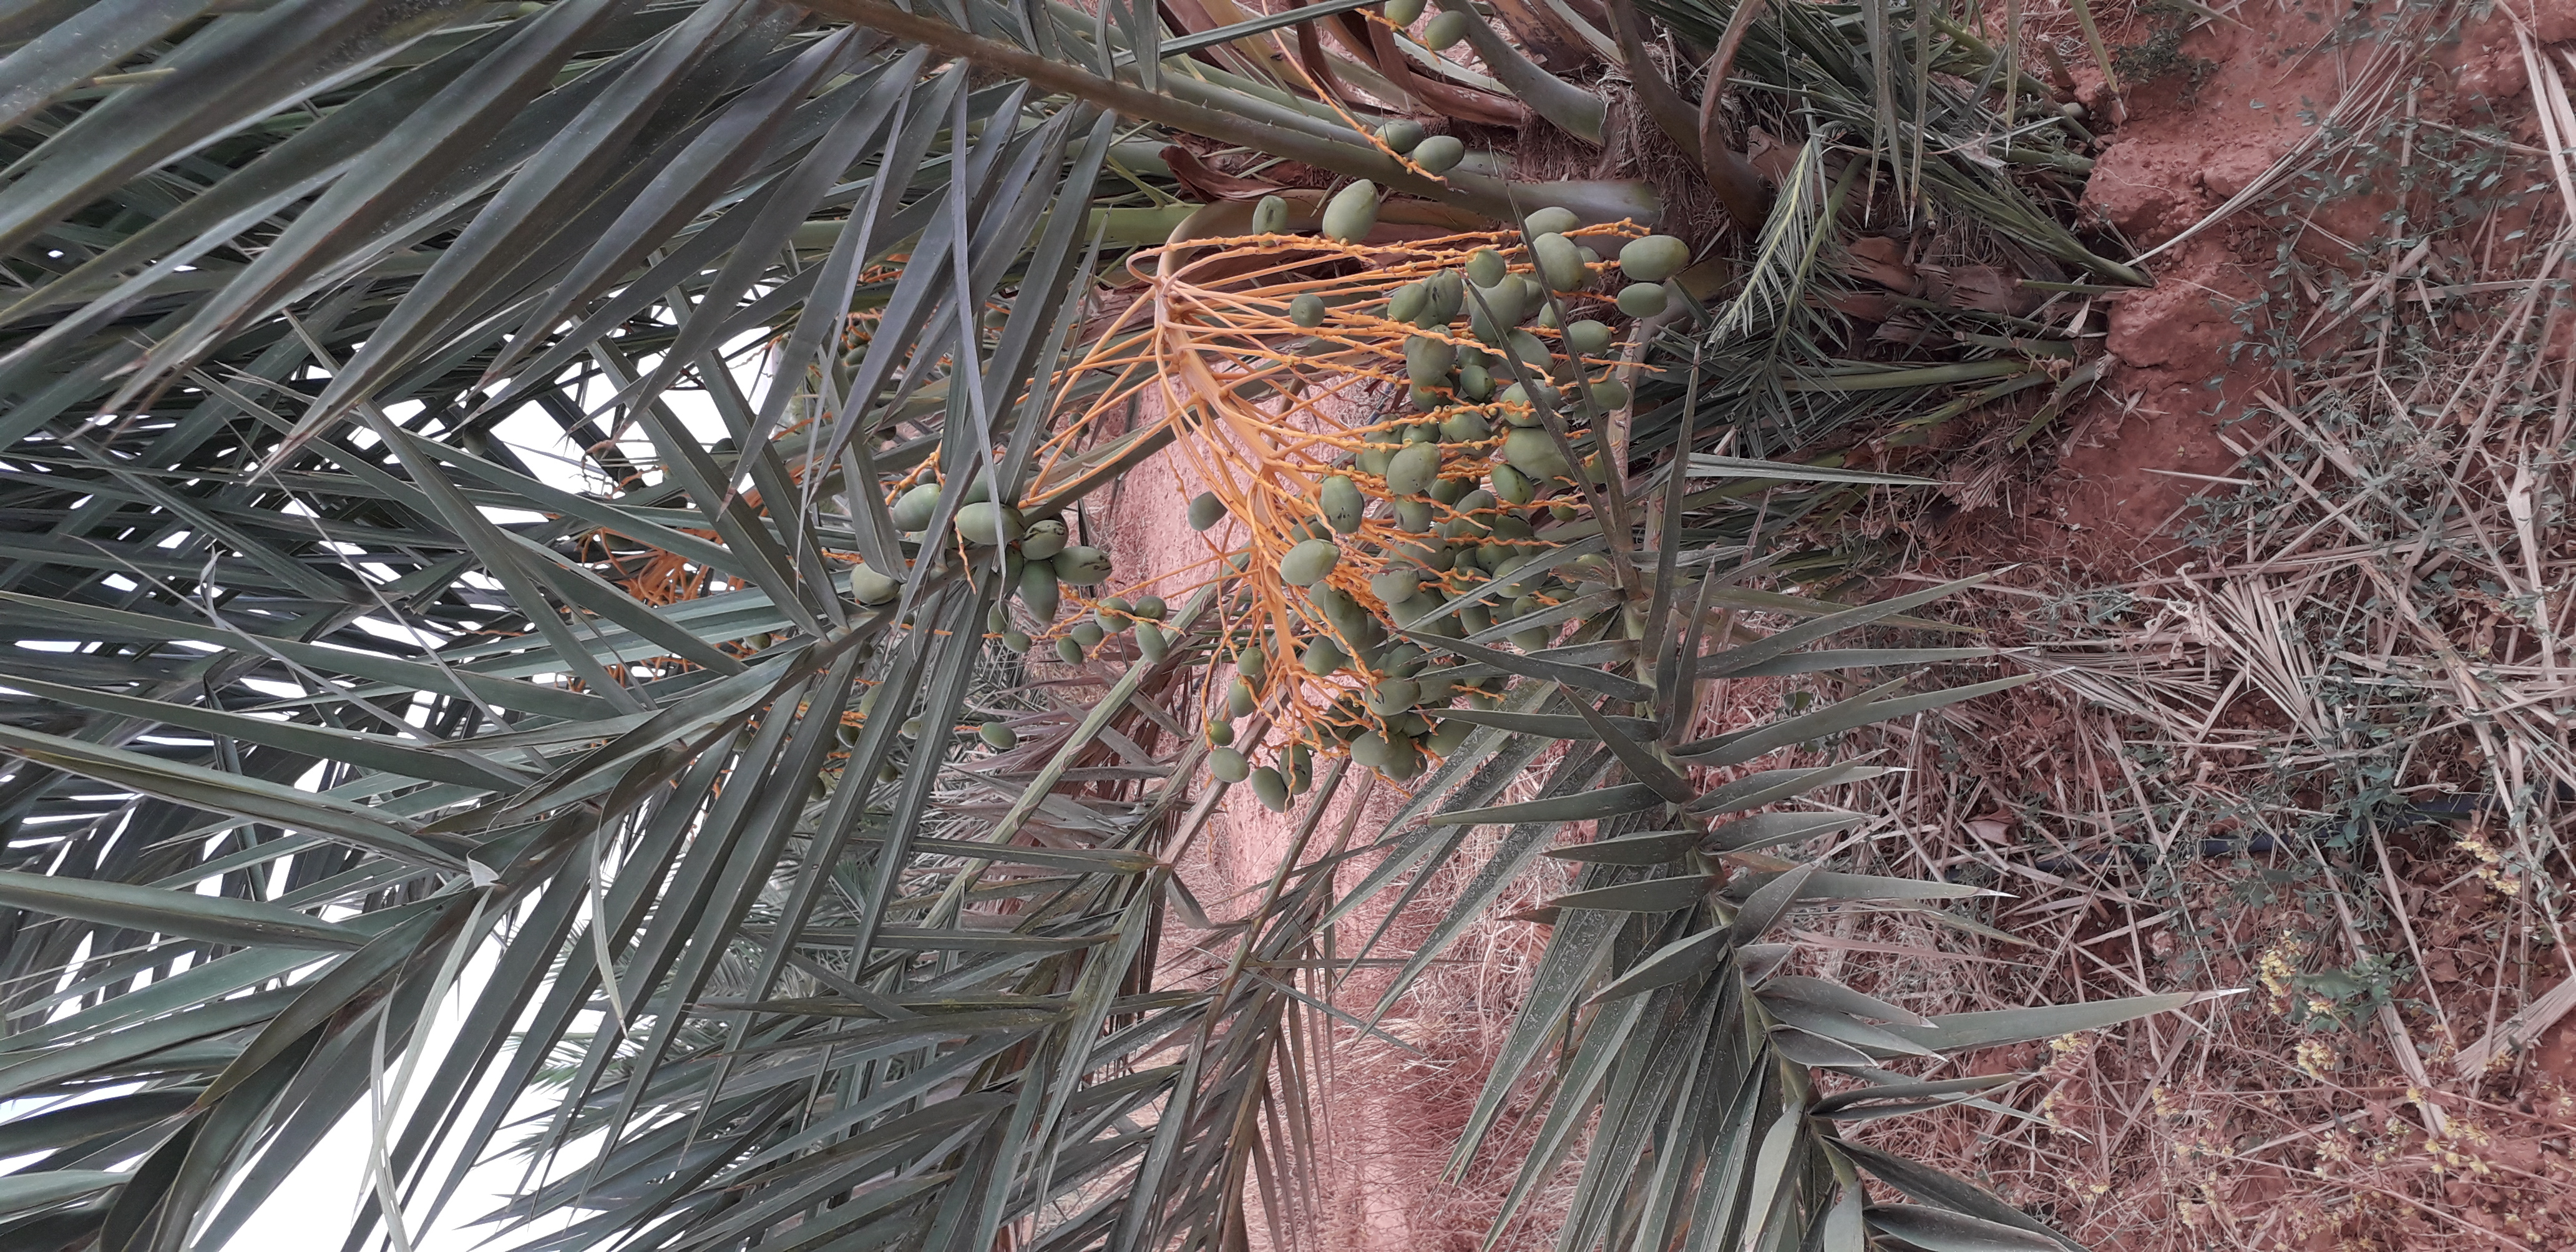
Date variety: Boumajhoul